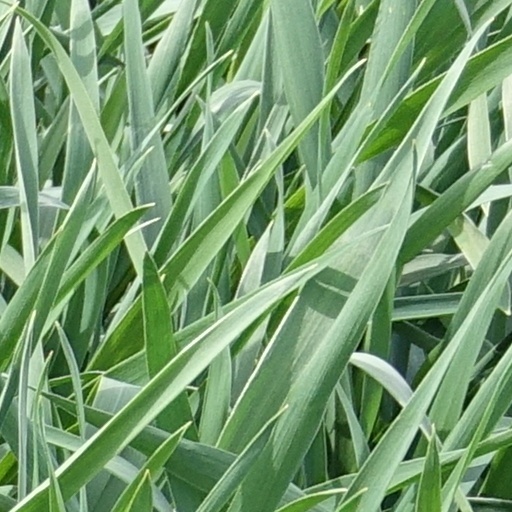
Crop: wheat